Margaux Dietz

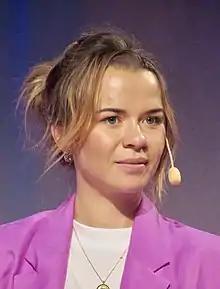
Margaux Dietz in 2019

Margaux Stéphanie Persson Dietz (born 25 September 1990) is a Swedish blogger, television personality, and television presenter. She is best known as a former celebrity dancer in "Let's Dance", presenting the dating show (Secret admirers), and presenting the political YouTube channel "Partitempen".